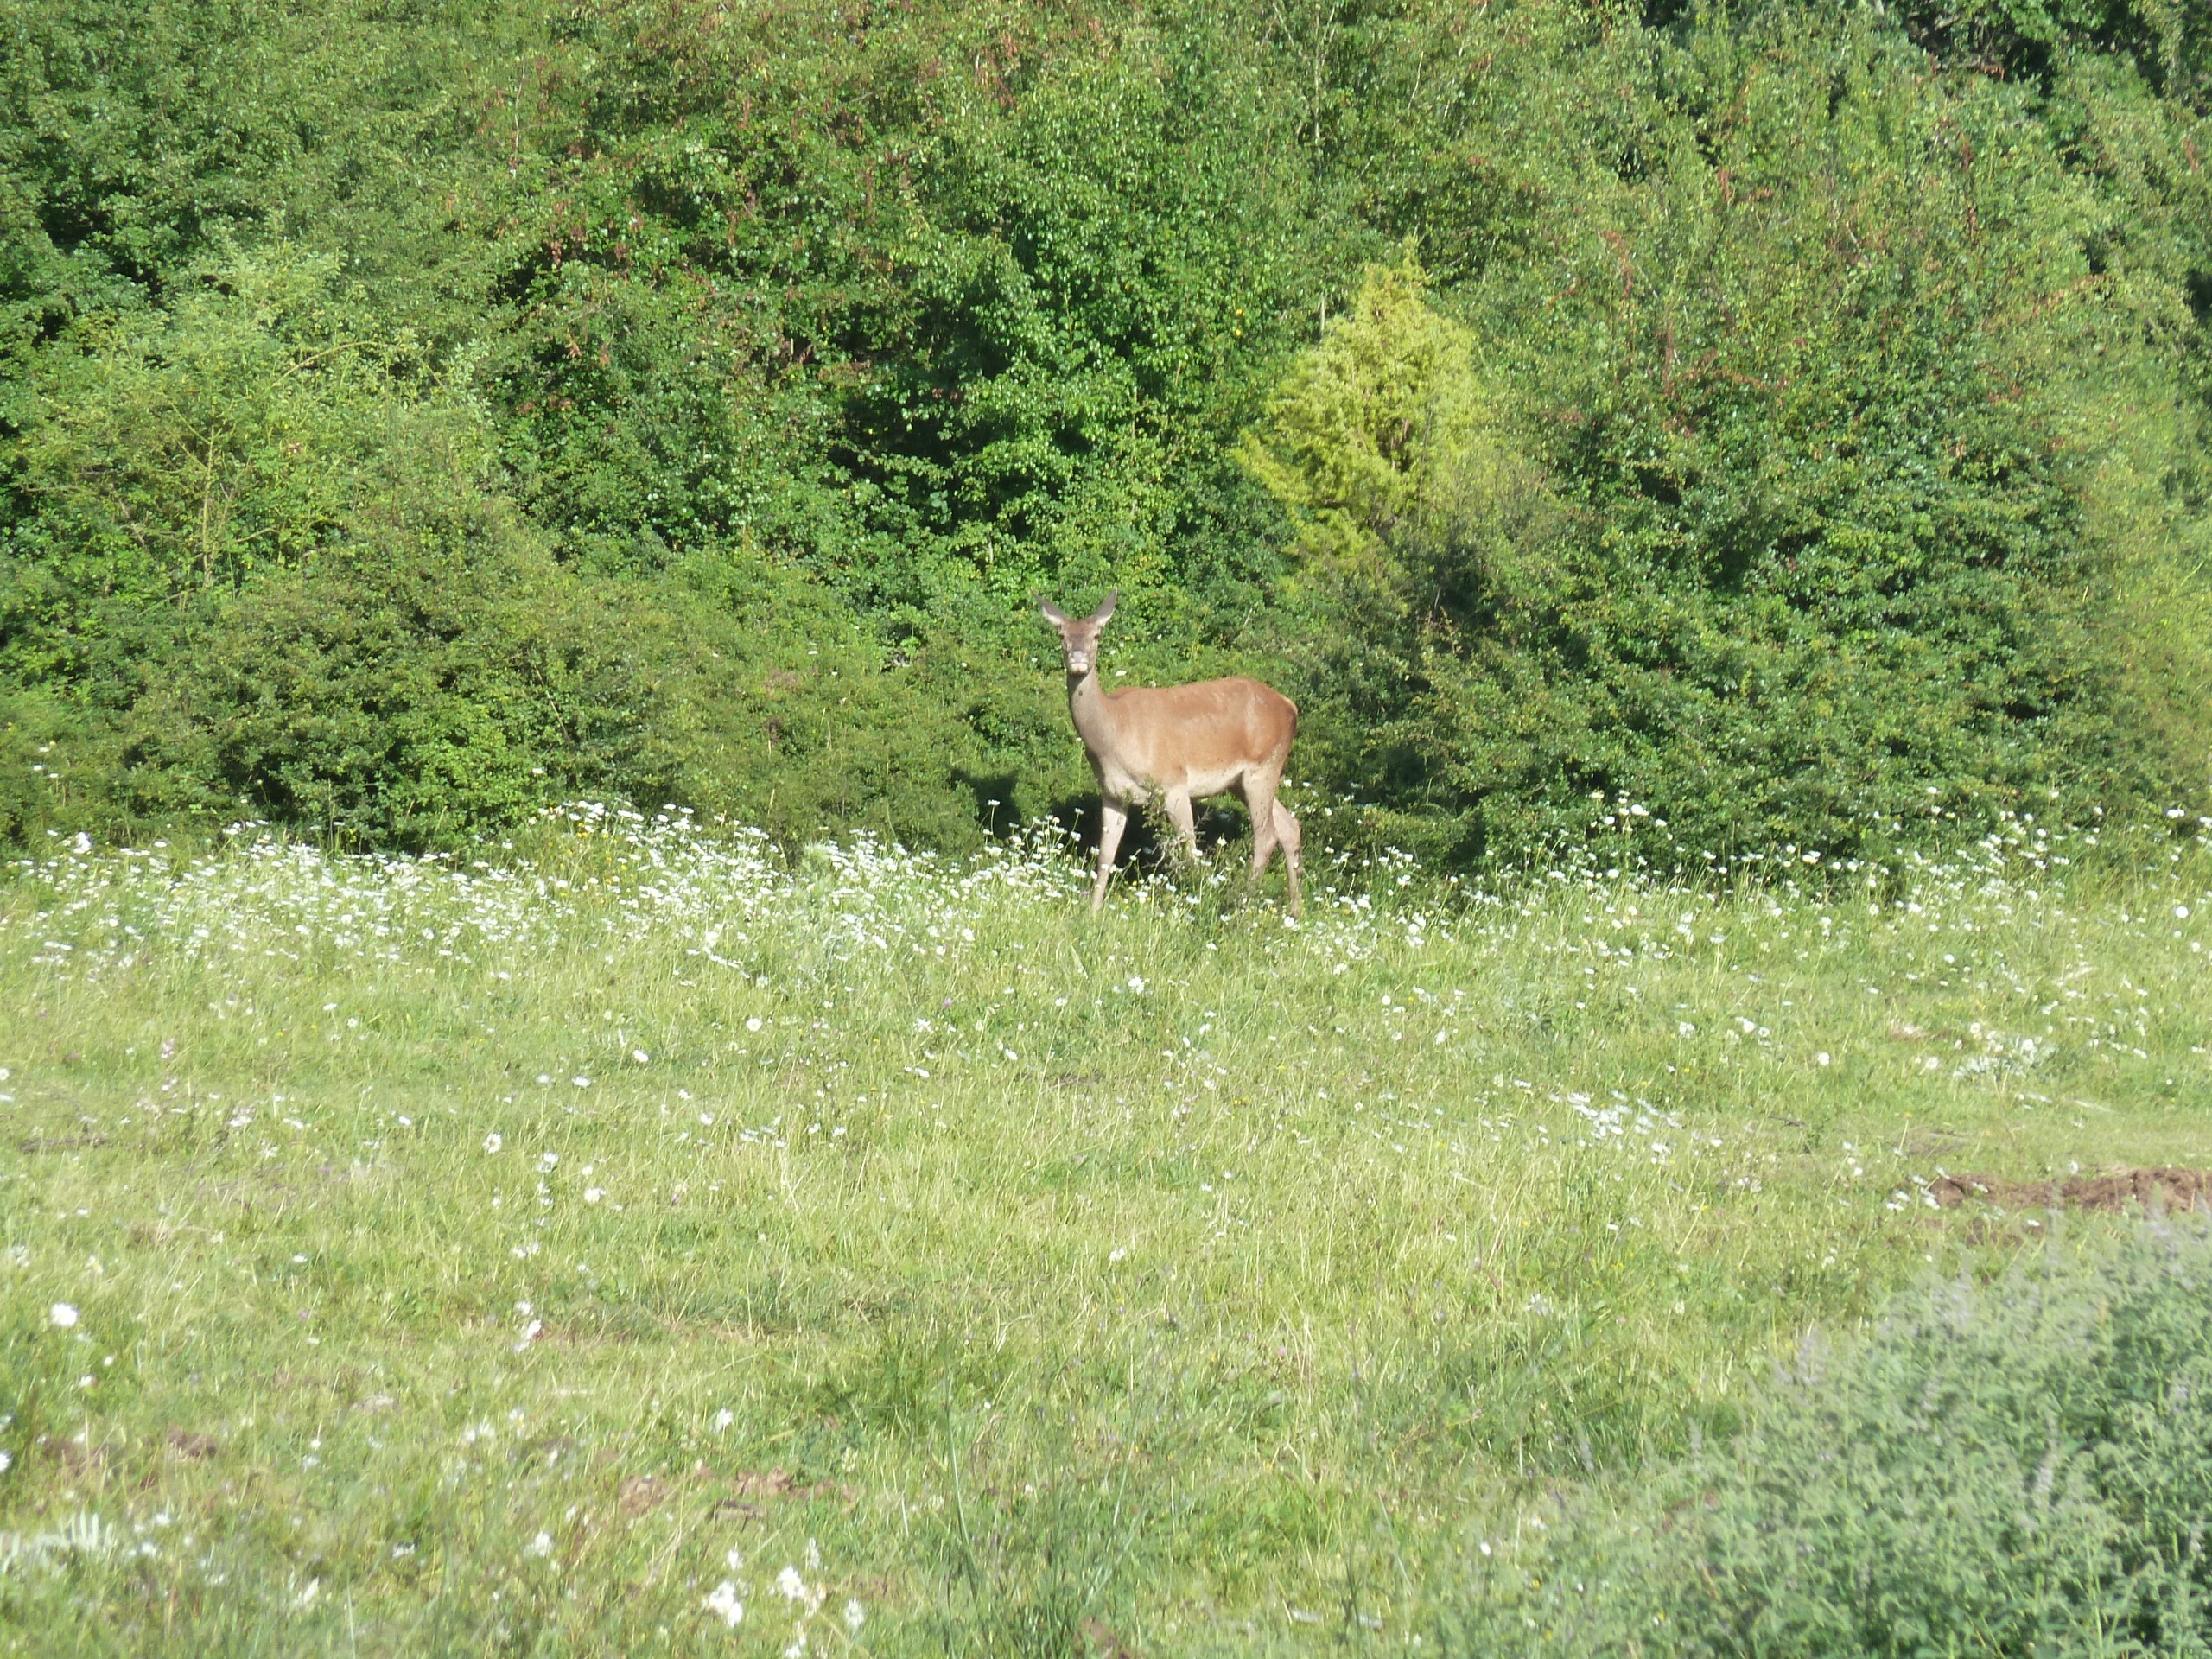
grass, meadow, prairie, wildlife, deer, pasture, grazing, mammal, fauna, grassland, ecosystem, national park of abruzzo, l aquila, white tailed deer